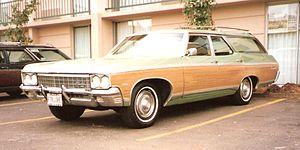
Les Chevrolet full-size constituent une longue série de véhicules américains de grande taille produits de 1950 à 1996 sous les noms de Bel Air, 150, 210, Biscayne, Impala et Caprice avec de nombreux dérivés de carrosserie. Ils représentent l'âge d'or de Chevrolet et plus généralement de la production automobile américaine avec leurs roues arrière motrices, leur taille imposante, leur puissance et leur équipement sans équivalent en Europe. Synonymes de la montée en puissance de l'économie américaine du début des années 1950 jusqu'aux crises pétrolières qui auront petit à petit raison d'elle, elles n'auront eu qu'une seule stratégie : toujours plus grand et toujours plus puissant.